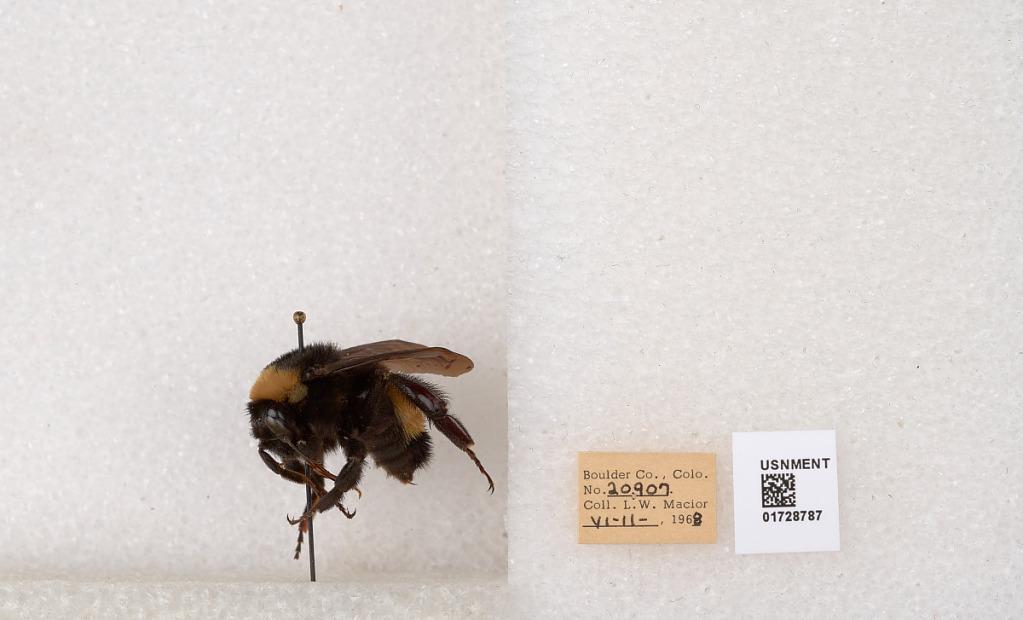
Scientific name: Bombus (Bombus) nevadensis auricormus
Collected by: L. Macior
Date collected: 1968-6-11
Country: United States
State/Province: Colorado
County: Boulder
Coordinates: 40.0925, -105.358